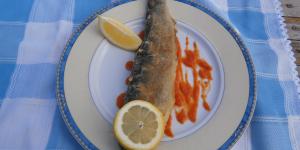
trucha de rio con jamon salado